Queen of Mystery

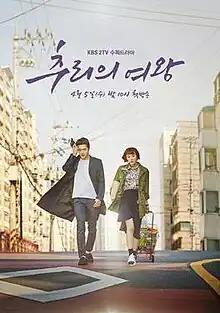
Promotional Poster

Queen of Mystery is a South Korean television series starring Choi Kang-hee, Kwon Sang-woo, Lee Won-keun and Shin Hyun-been. It aired on KBS2 from April 5 to May 25, 2017, on Wednesdays and Thursdays at 22:00 (KST) for 16 episodes.